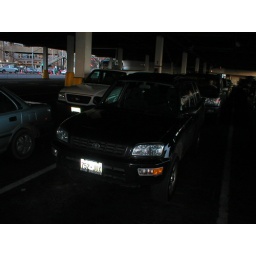
my old black RAV4 blending in on the car deck of the Bainbridge Island ferry